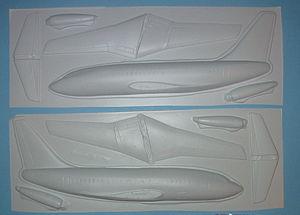
Le thermoformage est une technique qui consiste à prendre un matériau sous forme de plaque, à le chauffer pour le ramollir, et à profiter de cette ductilité pour le mettre en forme avec un moule. Le matériau redurcit lorsqu'il refroidit, gardant cette forme.